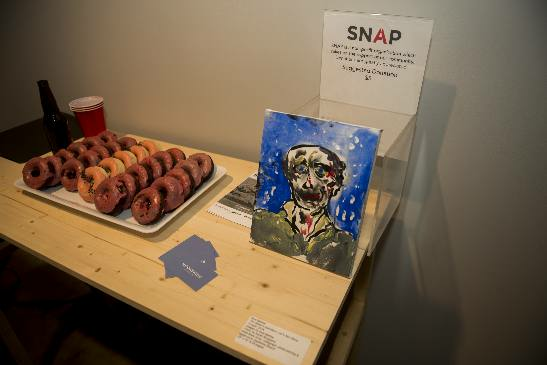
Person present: Yes